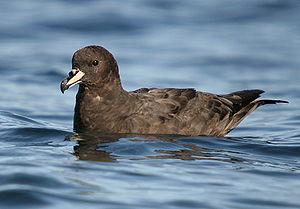
Le Puffin du Westland ou Pétrel du Westland est une espèce d'oiseaux de la famille des Procellariidae.